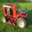
Label: lawn_mower